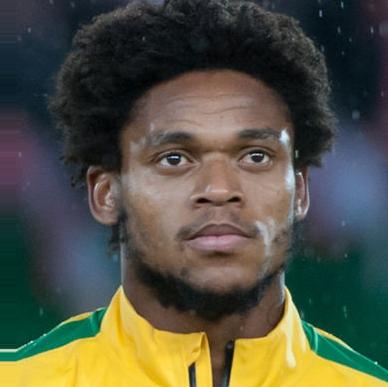
Age: 26